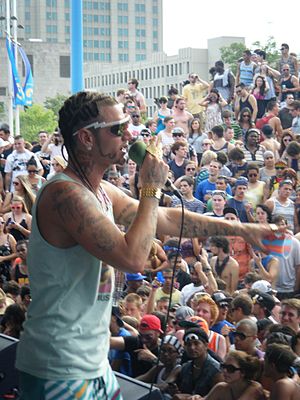
Riff Raff
Riff Raff optræder i december 2011.
Horst Christian Simco bedre kendt under kunstnernavnet Riff Raff er en rapper fra Houston, Texas. Han havde oprindeligt Swishahouses medstifter OG Ron C som manager, hvorefter han kom under Soulja Boy's pladeselskab S.O.D. Money Gang. Lige nu er han på kontrakt hos Diplo's pladeselskab Mad Decent. Riff Raff er med i rapgruppen Three Loco sammen med Andy Milonakis og Dirt Nasty. Hans store debut album Neon Icon blev udgivet den 24. juni 2014 på Mad Decent med singlerne "Dolce & Gabbana" produceret af DJ Carnage, "How To Be the Man" produceret af DJ Mustard, "Tip Toe Wing In My Jawwdinz" og "Kokayne".